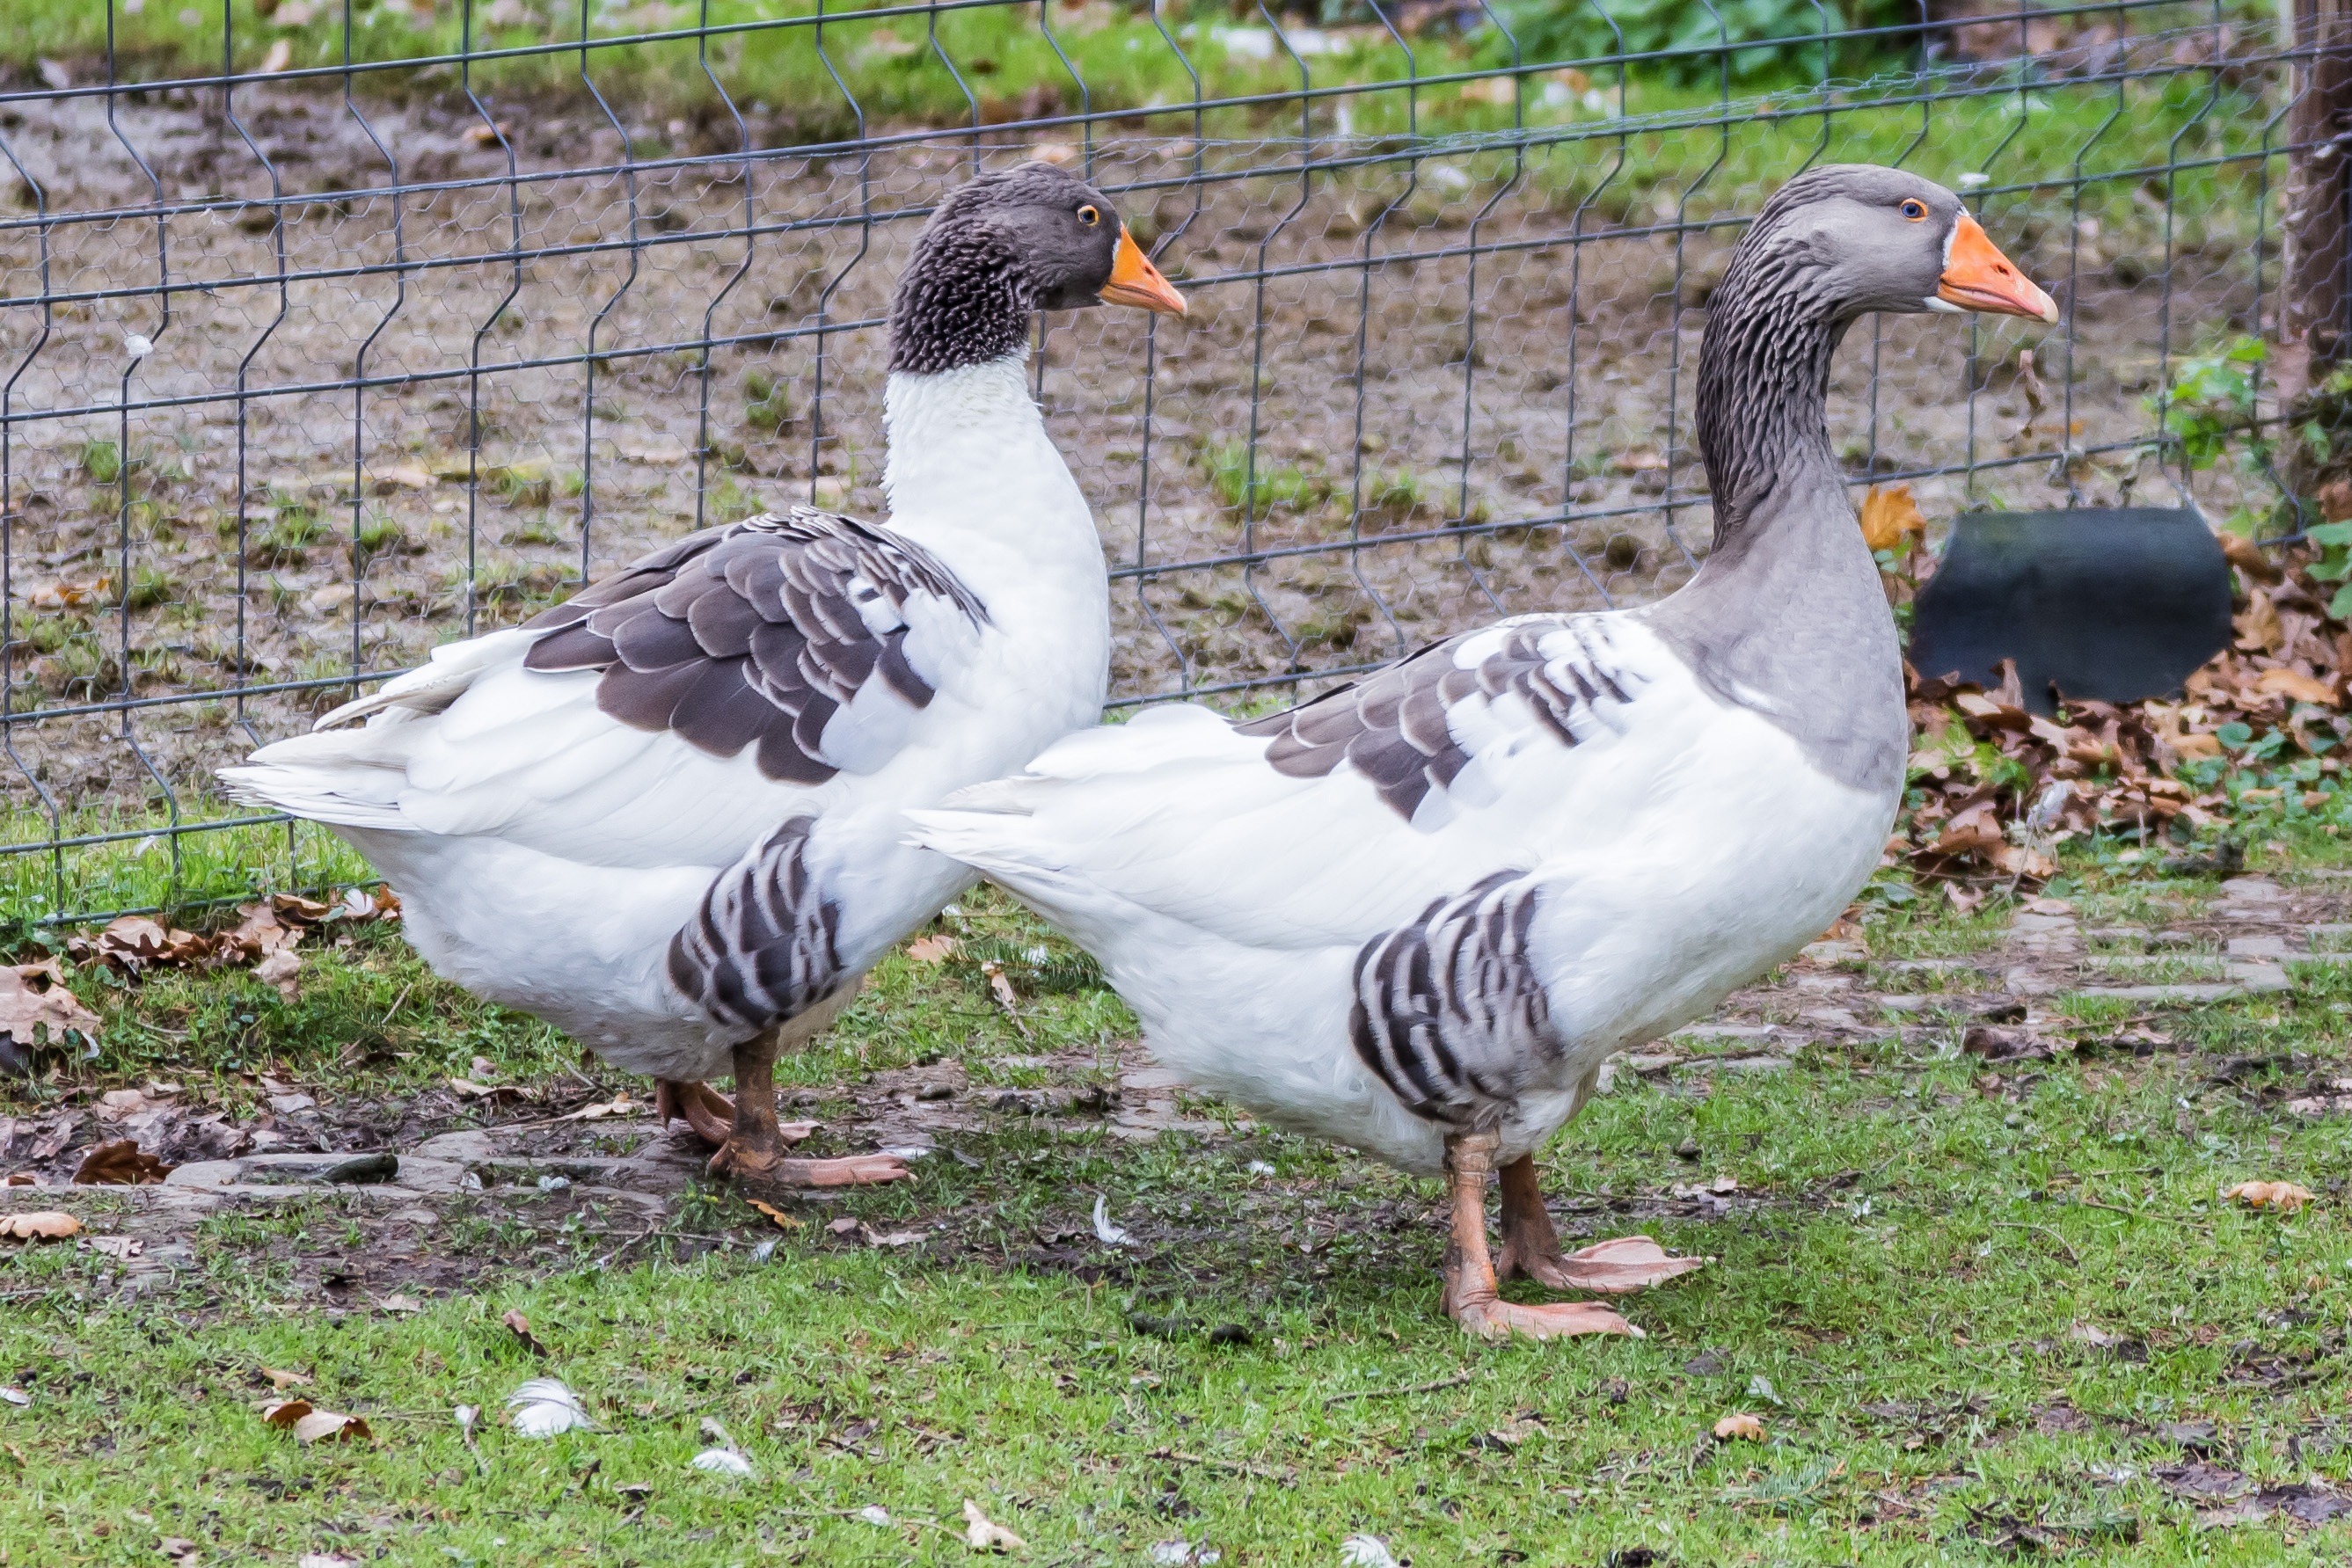
bird, wing, farm, animal, wildlife, pet, beak, fowl, fauna, duck, goose, geese, vertebrate, waterfowl, water bird, house geese, martinsgaense, domestic goose, st martin's goose, ducks geese and swans